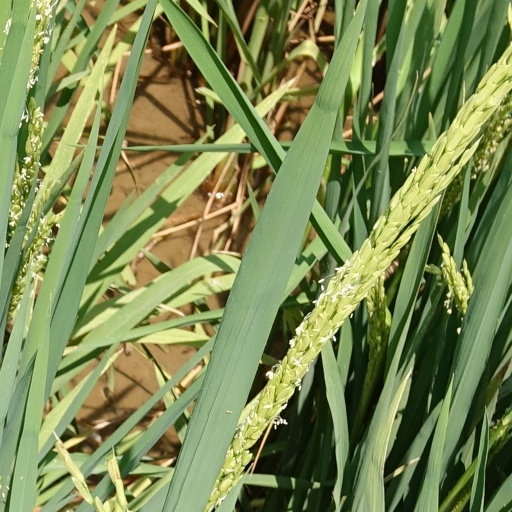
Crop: rice